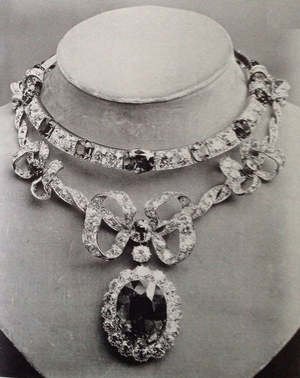
Collier de diamants et saphirs pour Mme Marie-Louise Mackey, exposé à Paris en 1878.
Boucheron est un joaillier français installé place Vendôme à Paris depuis plus d'un siècle. Il appartient aujourd'hui au groupe Kering.